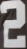
Number: 2